Matt Anderson (volleyball)

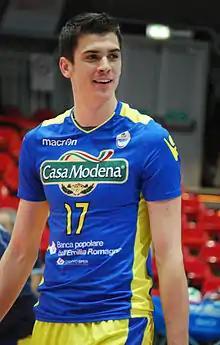
Anderson during a match Copra Elior Piacenza – Casa Modena on January 2, 2012.

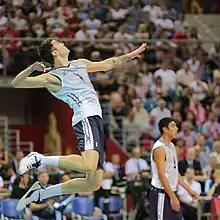
Anderson during the 2014 World Championship playing against Italy in Kraków, Poland.

On July 1, 2008, Anderson announced he would forgo his 2009 senior year at Penn State and signed a professional contract with Hyundai Capital Skywalkers of the Korean League. In his debut season, Anderson helped the Skywalkers claim first in the regular season before losing 3–1 in the championship series. He then played two seasons in the Italian league, first as part of Tonno Callipo Vibo Valentia and then for Casa Modena.